Answer in natural language. Which point is closer to the camera taking this photo, point B  or point C? Choose between the following options: B or C
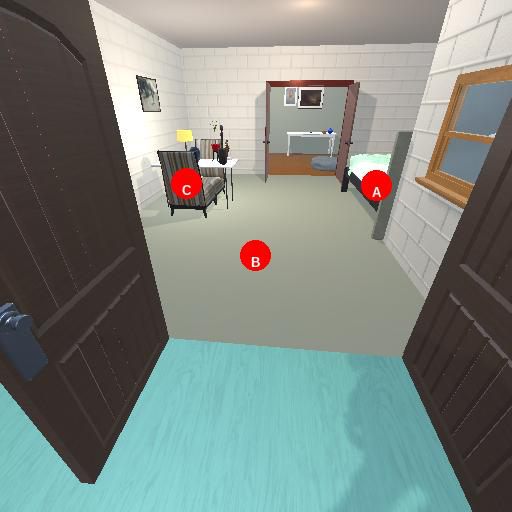
<answer>B</answer>